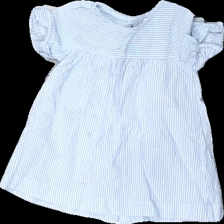
View: back
Type: Top
Category: Children
Brand: Zara
Colors: Blue, White
Material: 100% cotton
Pattern: Striped
Cut: Regular
Size: 116
Season: All
Stains: Minor
Price range: <50
Recommended usage: Recycle